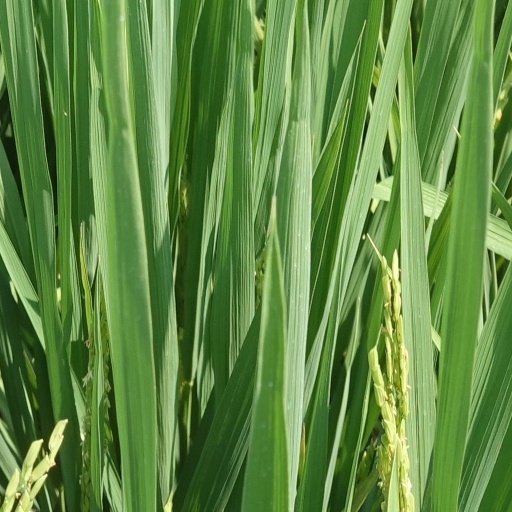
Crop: rice